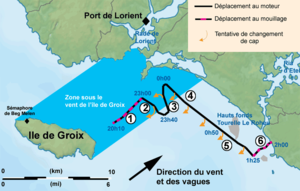
Trajectoire suivi par le TK-Bremen avant son échouement
Le TK Bremen est un cargo battant pavillon maltais qui s'est échoué le 16 décembre 2011 à Erdeven, situé sur la côte de Bretagne sud en France en suscitant une importante couverture médiatique et une vive polémique. Ce vraquier de taille modeste construit en 1982 dans un chantier naval de Pusan en Corée du Sud a été, depuis son lancement, la propriété successive de plusieurs armateurs en changeant parfois de pavillon. Inspecté régulièrement il ne présente pas de défaut de sécurité majeur au moment de l'échouement.